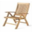
Label: chair